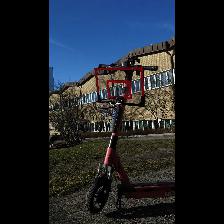
Label: NonHuman